Aamir Khan

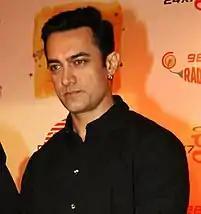

In 2009, he appeared in "3 Idiots" as Ranchodas Chanchad. The film became the highest-grossing Bollywood film ever at the time, and broke the previous record set by "Ghajini". "3 Idiots" was one of the few Indian films to become a success in East Asian markets such as China and Japan at the time, making it the highest-grossing Bollywood film ever in overseas markets. In May 2012, it was the first Indian film to be officially released on YouTube. The film won six Filmfare Awards (including Best Film and Best Director), ten Star Screen Awards, eight IIFA Awards, and three National Film Awards. Overseas, it won the Grand Prize at Japan's Videoyasan Awards, and was nominated for Best Outstanding Foreign Language Film at the Japan Academy Awards and Best Foreign Film at China's Beijing International Film Festival.